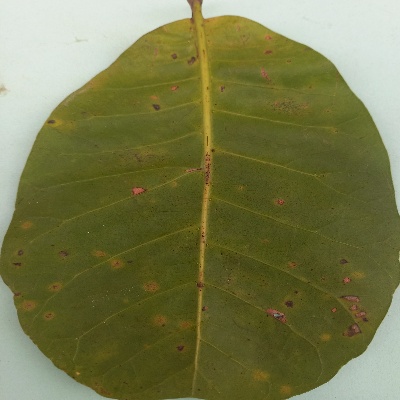
Crop: Cashew
Condition: anthracnose